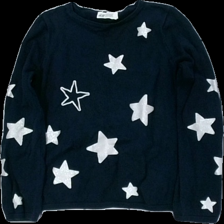
View: front
Type: Sweater
Category: Children
Brand: H&M
Colors: Blue, White
Material: 100% bomull
Pattern: Glitter
Cut: C-collar
Size: 134
Season: All
Damage: luddigt och nopprigt
Damage location: top center
Damage 2: luddigt och urtvättat
Damage 2 location: middle center
Damage 3: luddigt
Damage 3 location: middle center
Price range: <50
Recommended usage: Export
Description: sweater med tryck
Comment: urtvättad, luddig